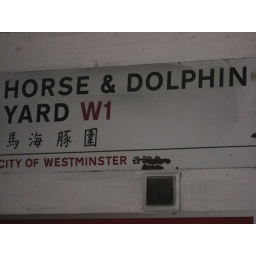
street sign near de hems